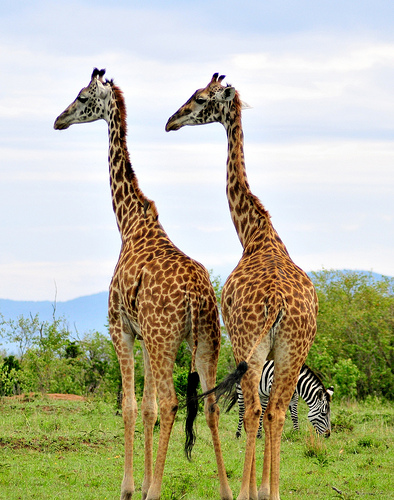
question: 飛んでいる鳥の姿はいくつ見えますか？
answer: ０羽

question: 動物たちはどこの上に立っていますか？
answer: 草原

question: ゾウは何頭いますか？
answer: ０頭

question: シマウマは何頭いますか？
answer: １頭

question: シマウマは何に口を近づけていますか？
answer: 地面に生えている草

question: 地面に座っているキリンは何頭いますか？
answer: ０頭

question: キリンは何頭いますか？
answer: ２頭

question: 人は何人立っていますか？
answer: ０人